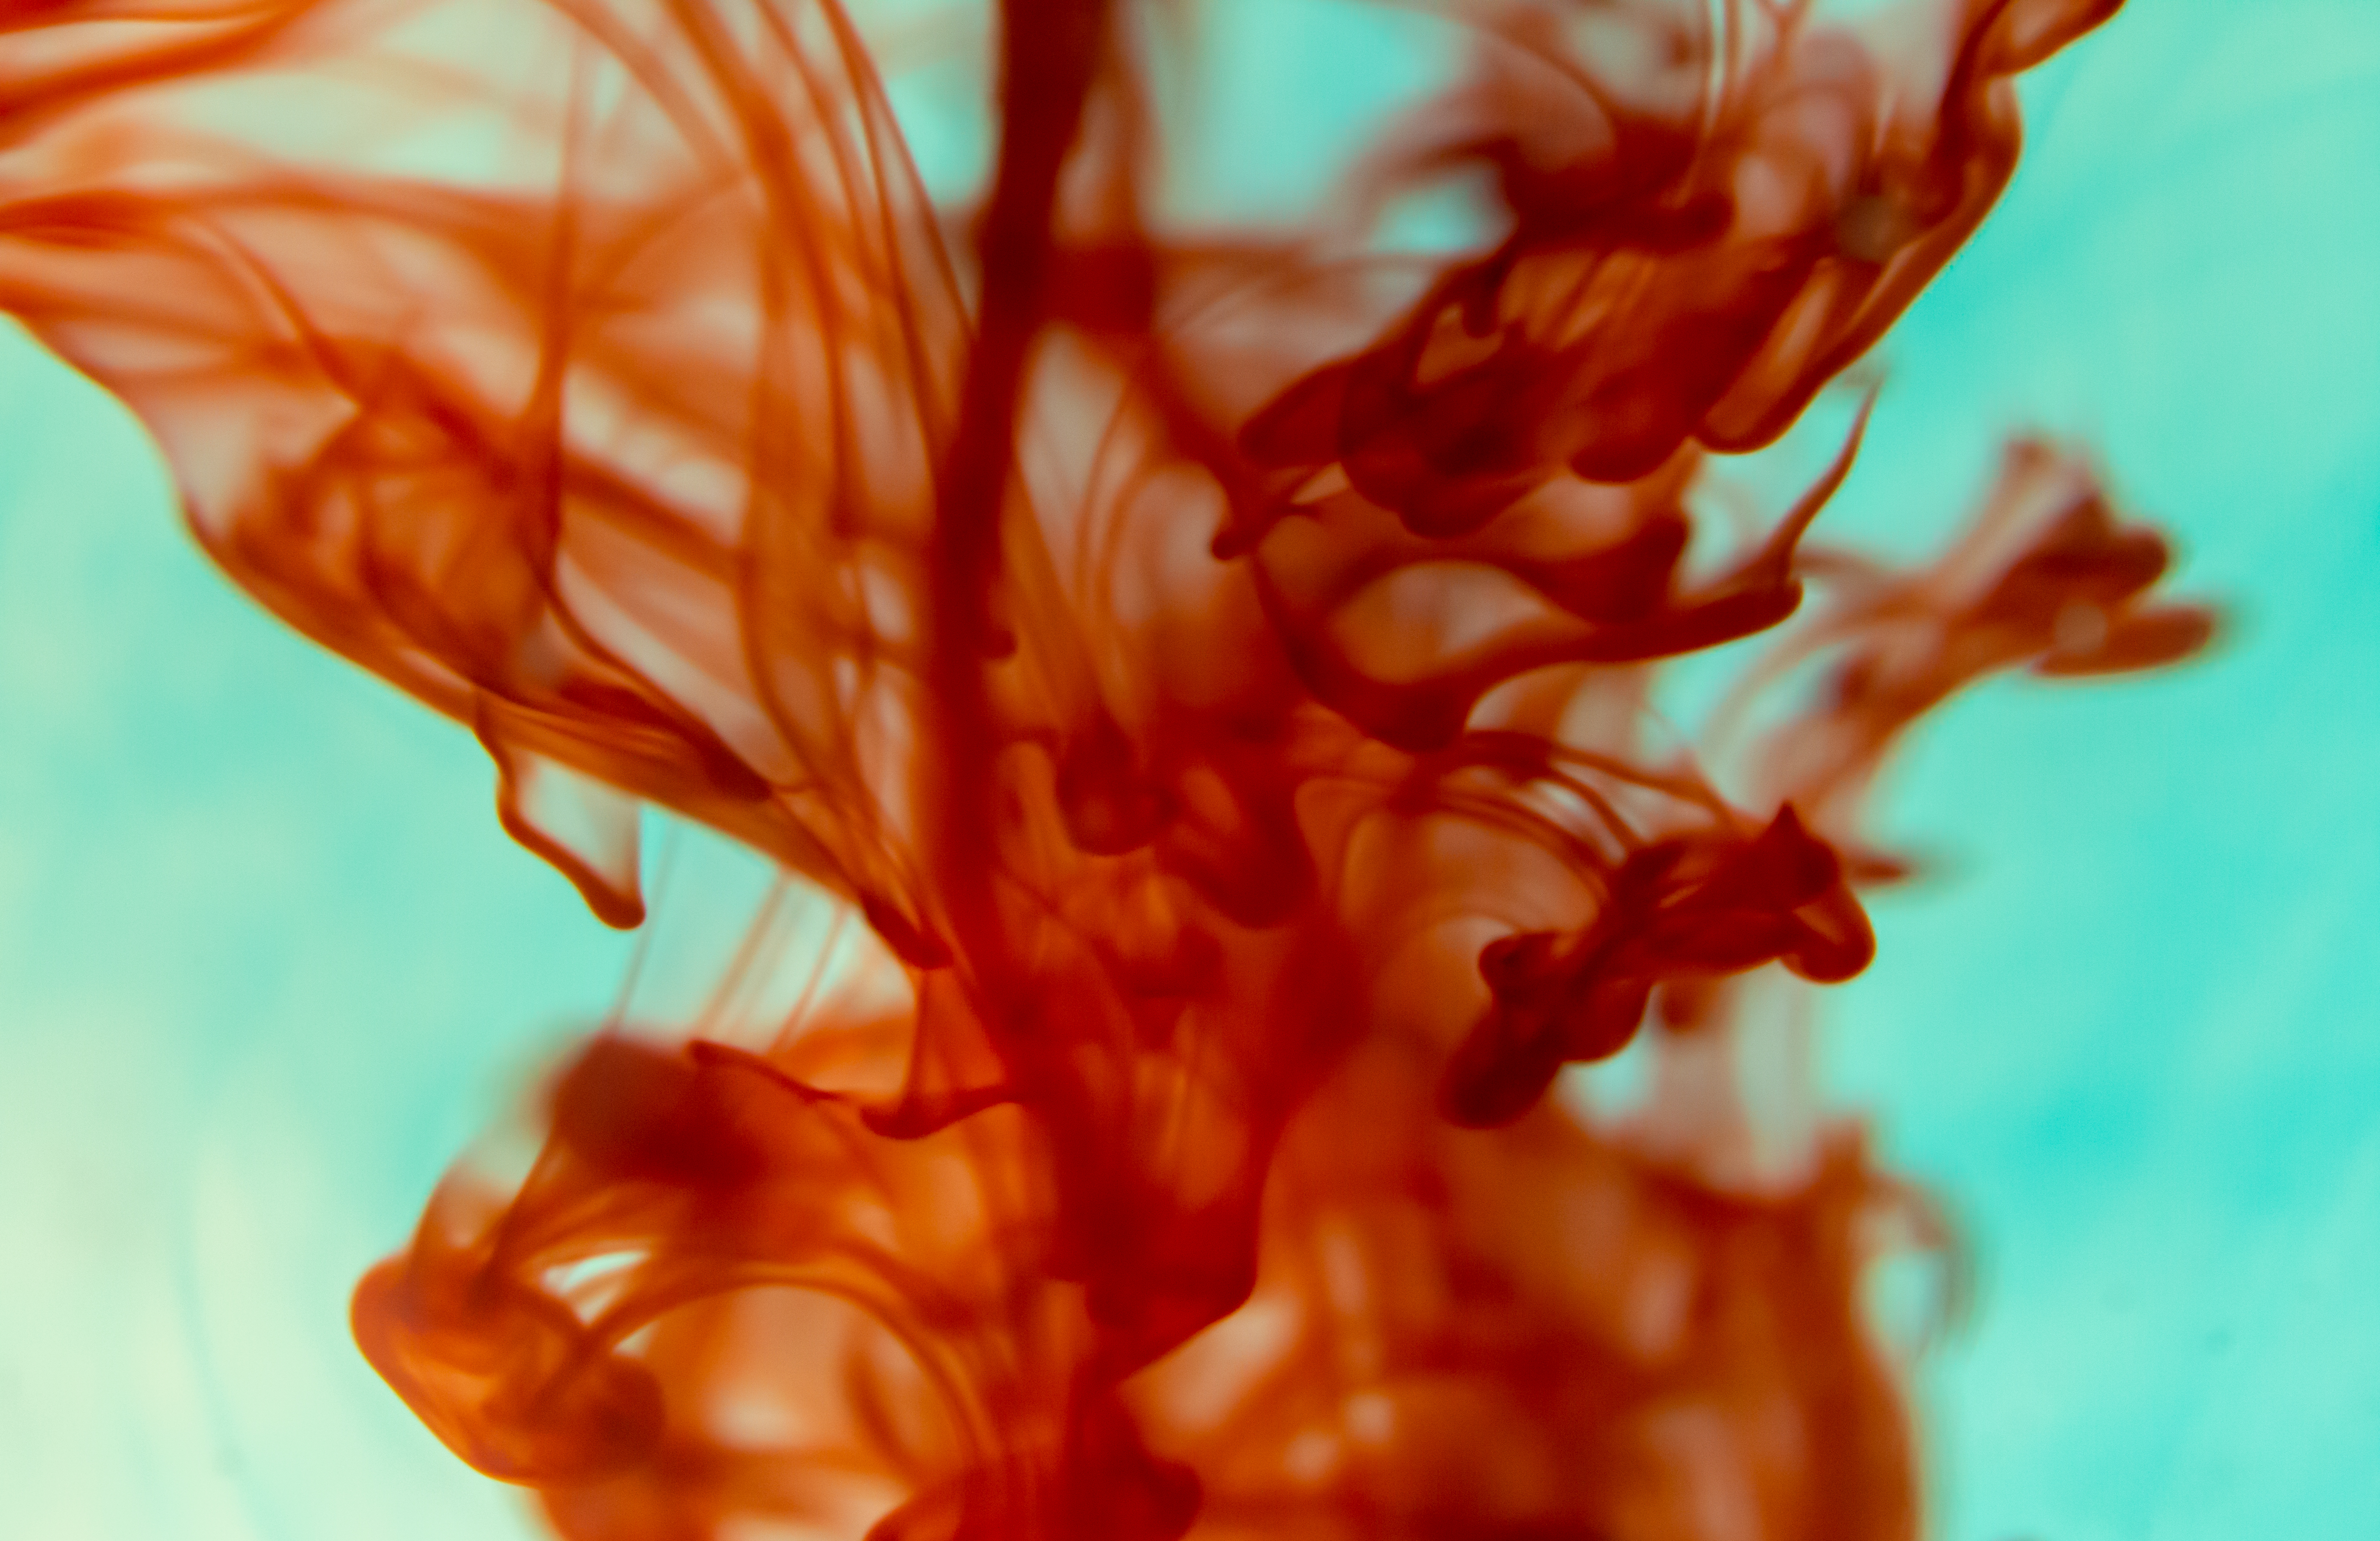
organism, macro photography